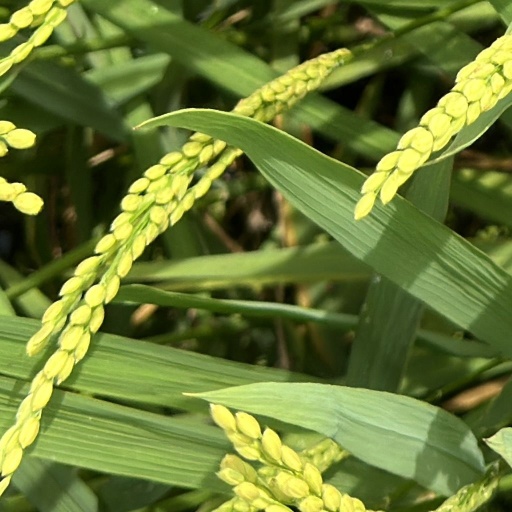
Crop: rice